Vancouver Fire and Rescue Services

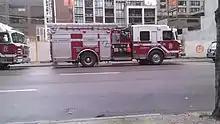
Engine 15 staged at Granville and Davie

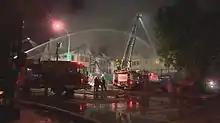
4-alarm structure fire at Granville Seniors Centre

The VFRS has operated fireboats since 1928 when the city introduced the J.H. Carlisle. It currently operates 3 boats. Fireboats 1 (FB-1) and 2 (FB-2) are Firestorm 40s, built by MetalCraft Marine in Kingston, Ontario. These boats went into service in 2016 and 2017. Fireboat 4 was part of a fleet of five aluminum boats designed by naval engineering firm Robert Allan Ltd. and built in 1992 and has been retained as a reserve vessel.